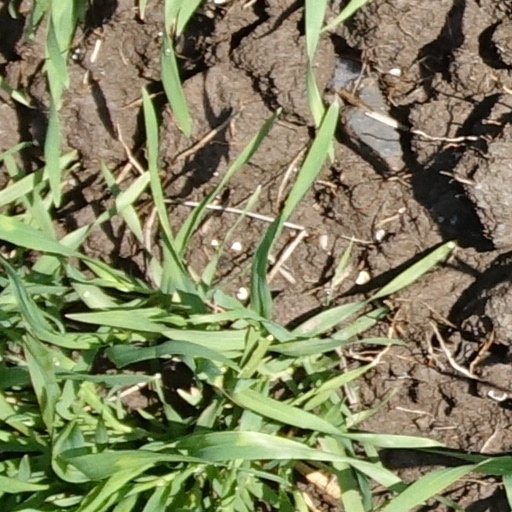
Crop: wheat